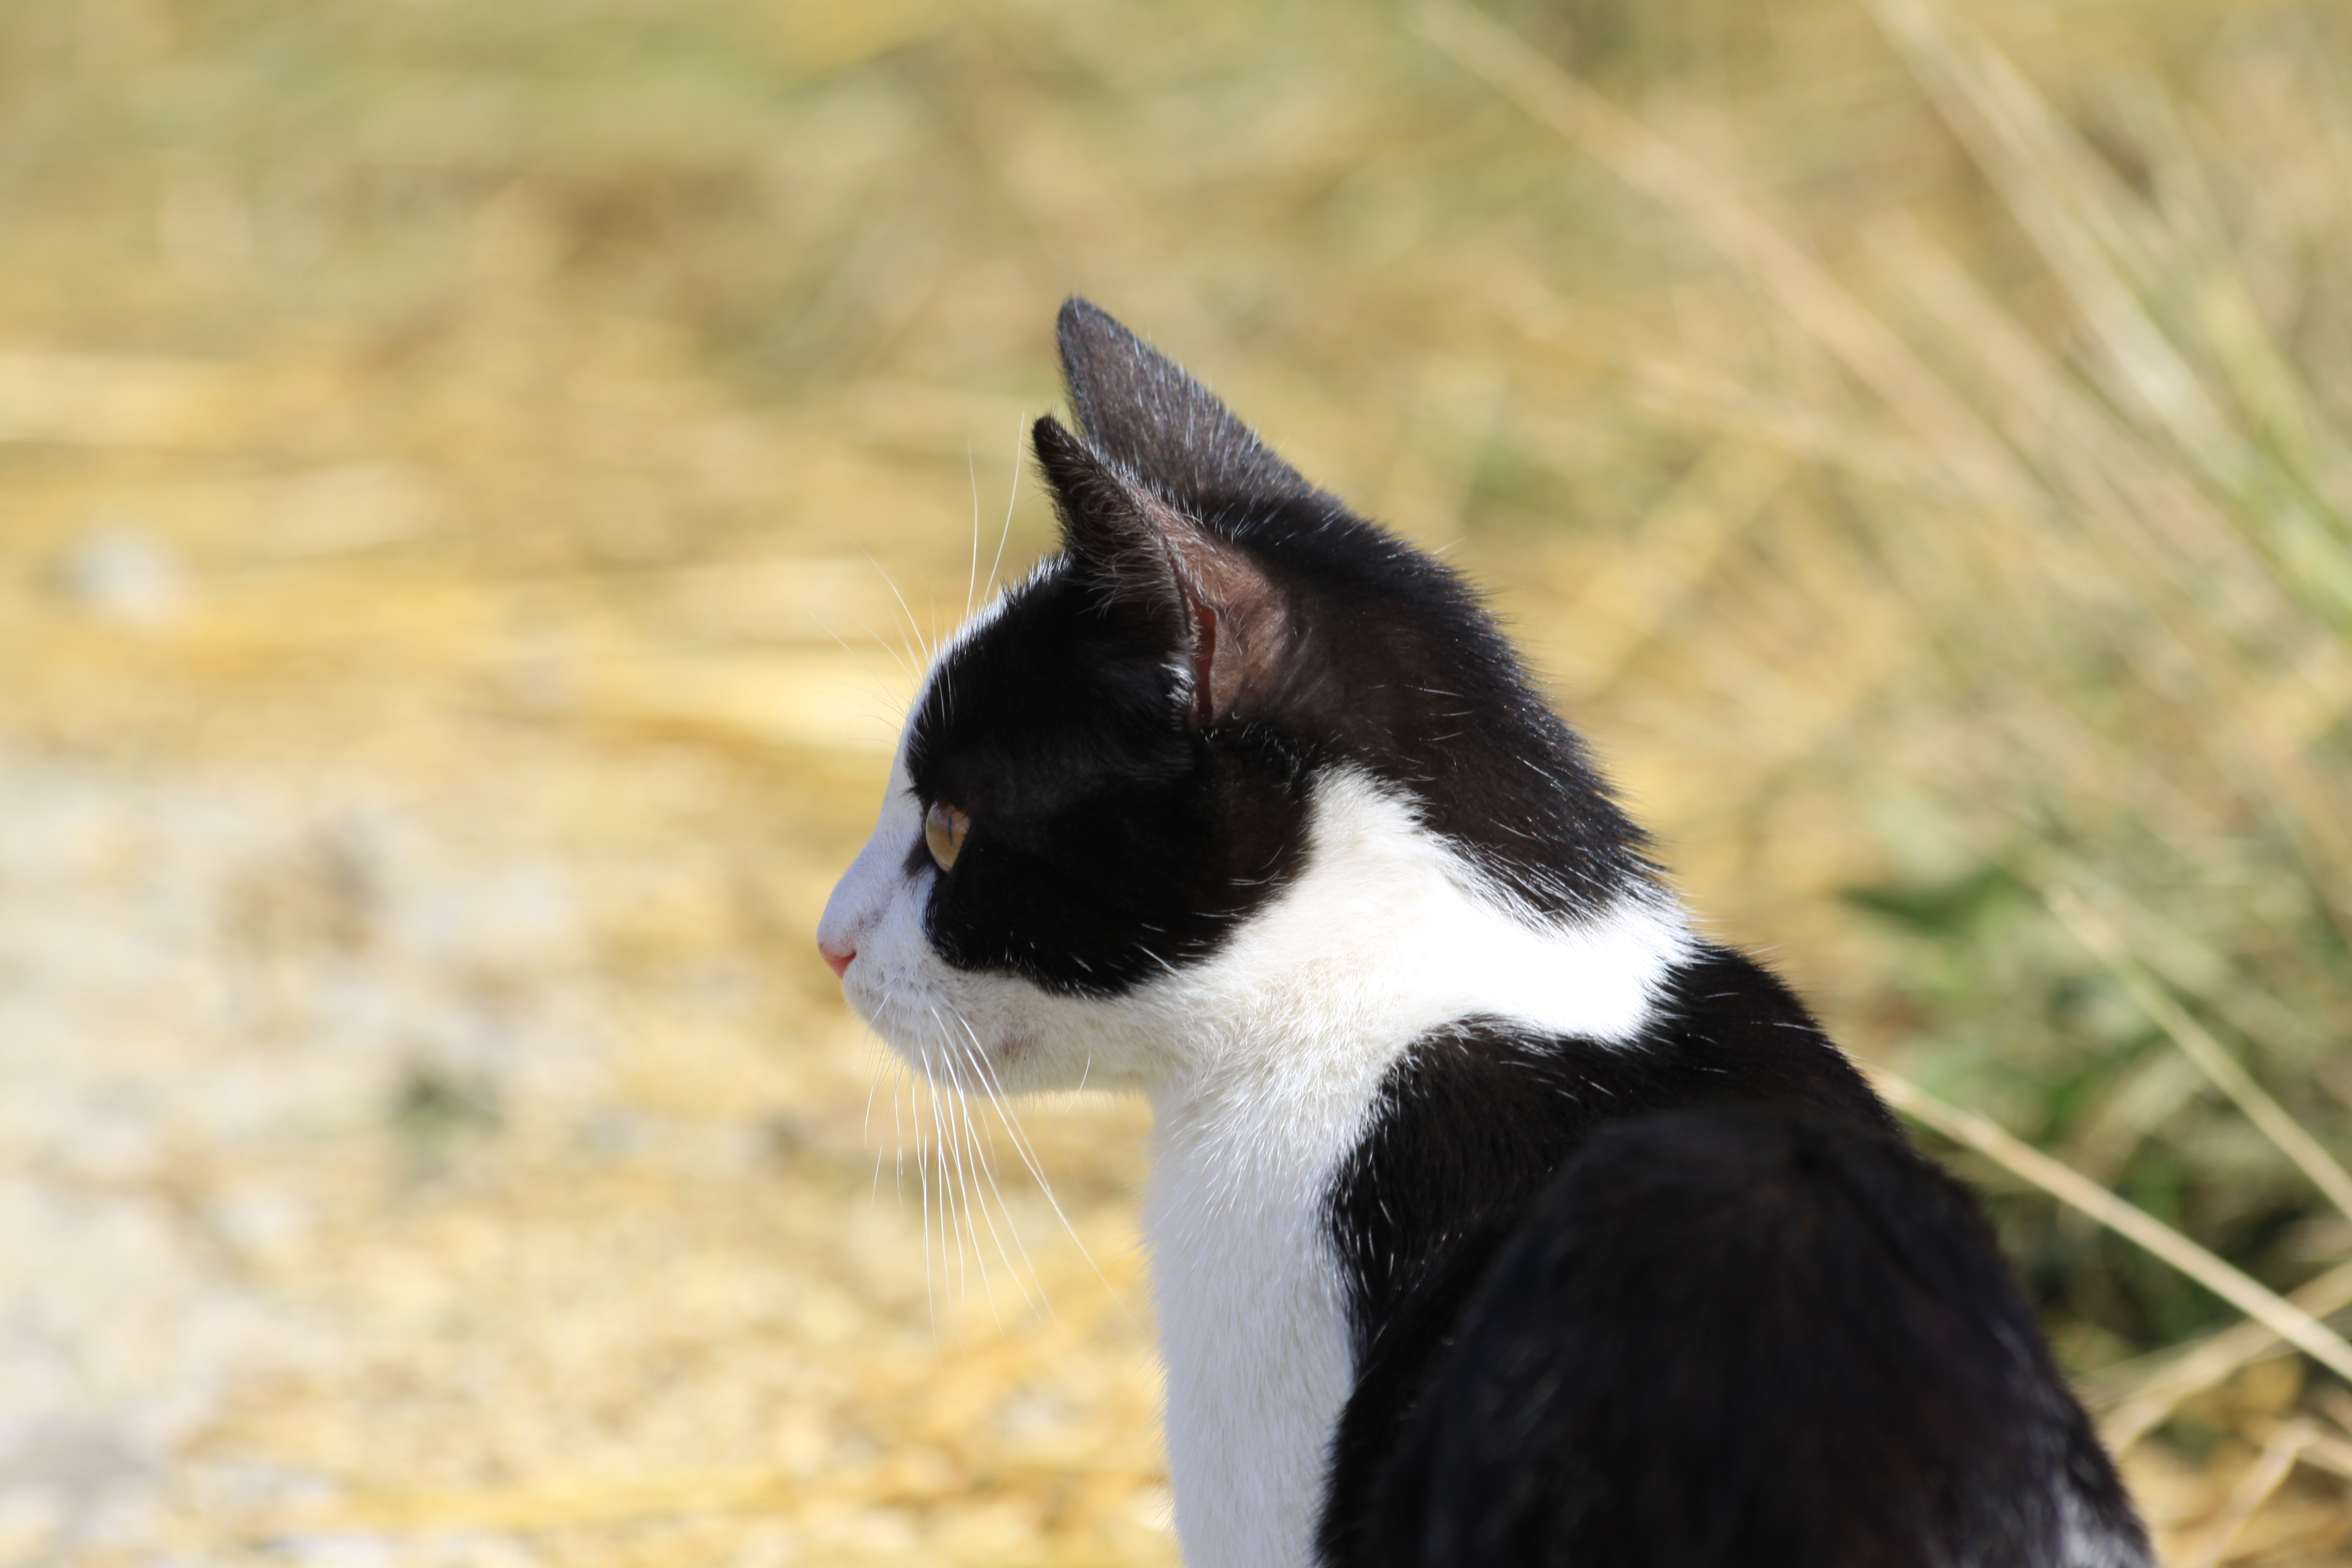
kitten, cat, feline, mammal, black cat, fauna, black white, domestic animal, whiskers, vertebrate, cat head, small to medium sized cats, cat like mammal